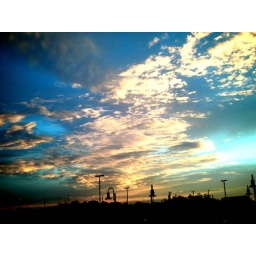
Atmosphere. The orange, pink, and yellow of the clouds set a great atmospheric feeling against the differenciating blues in the sky.